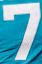
Number: 7